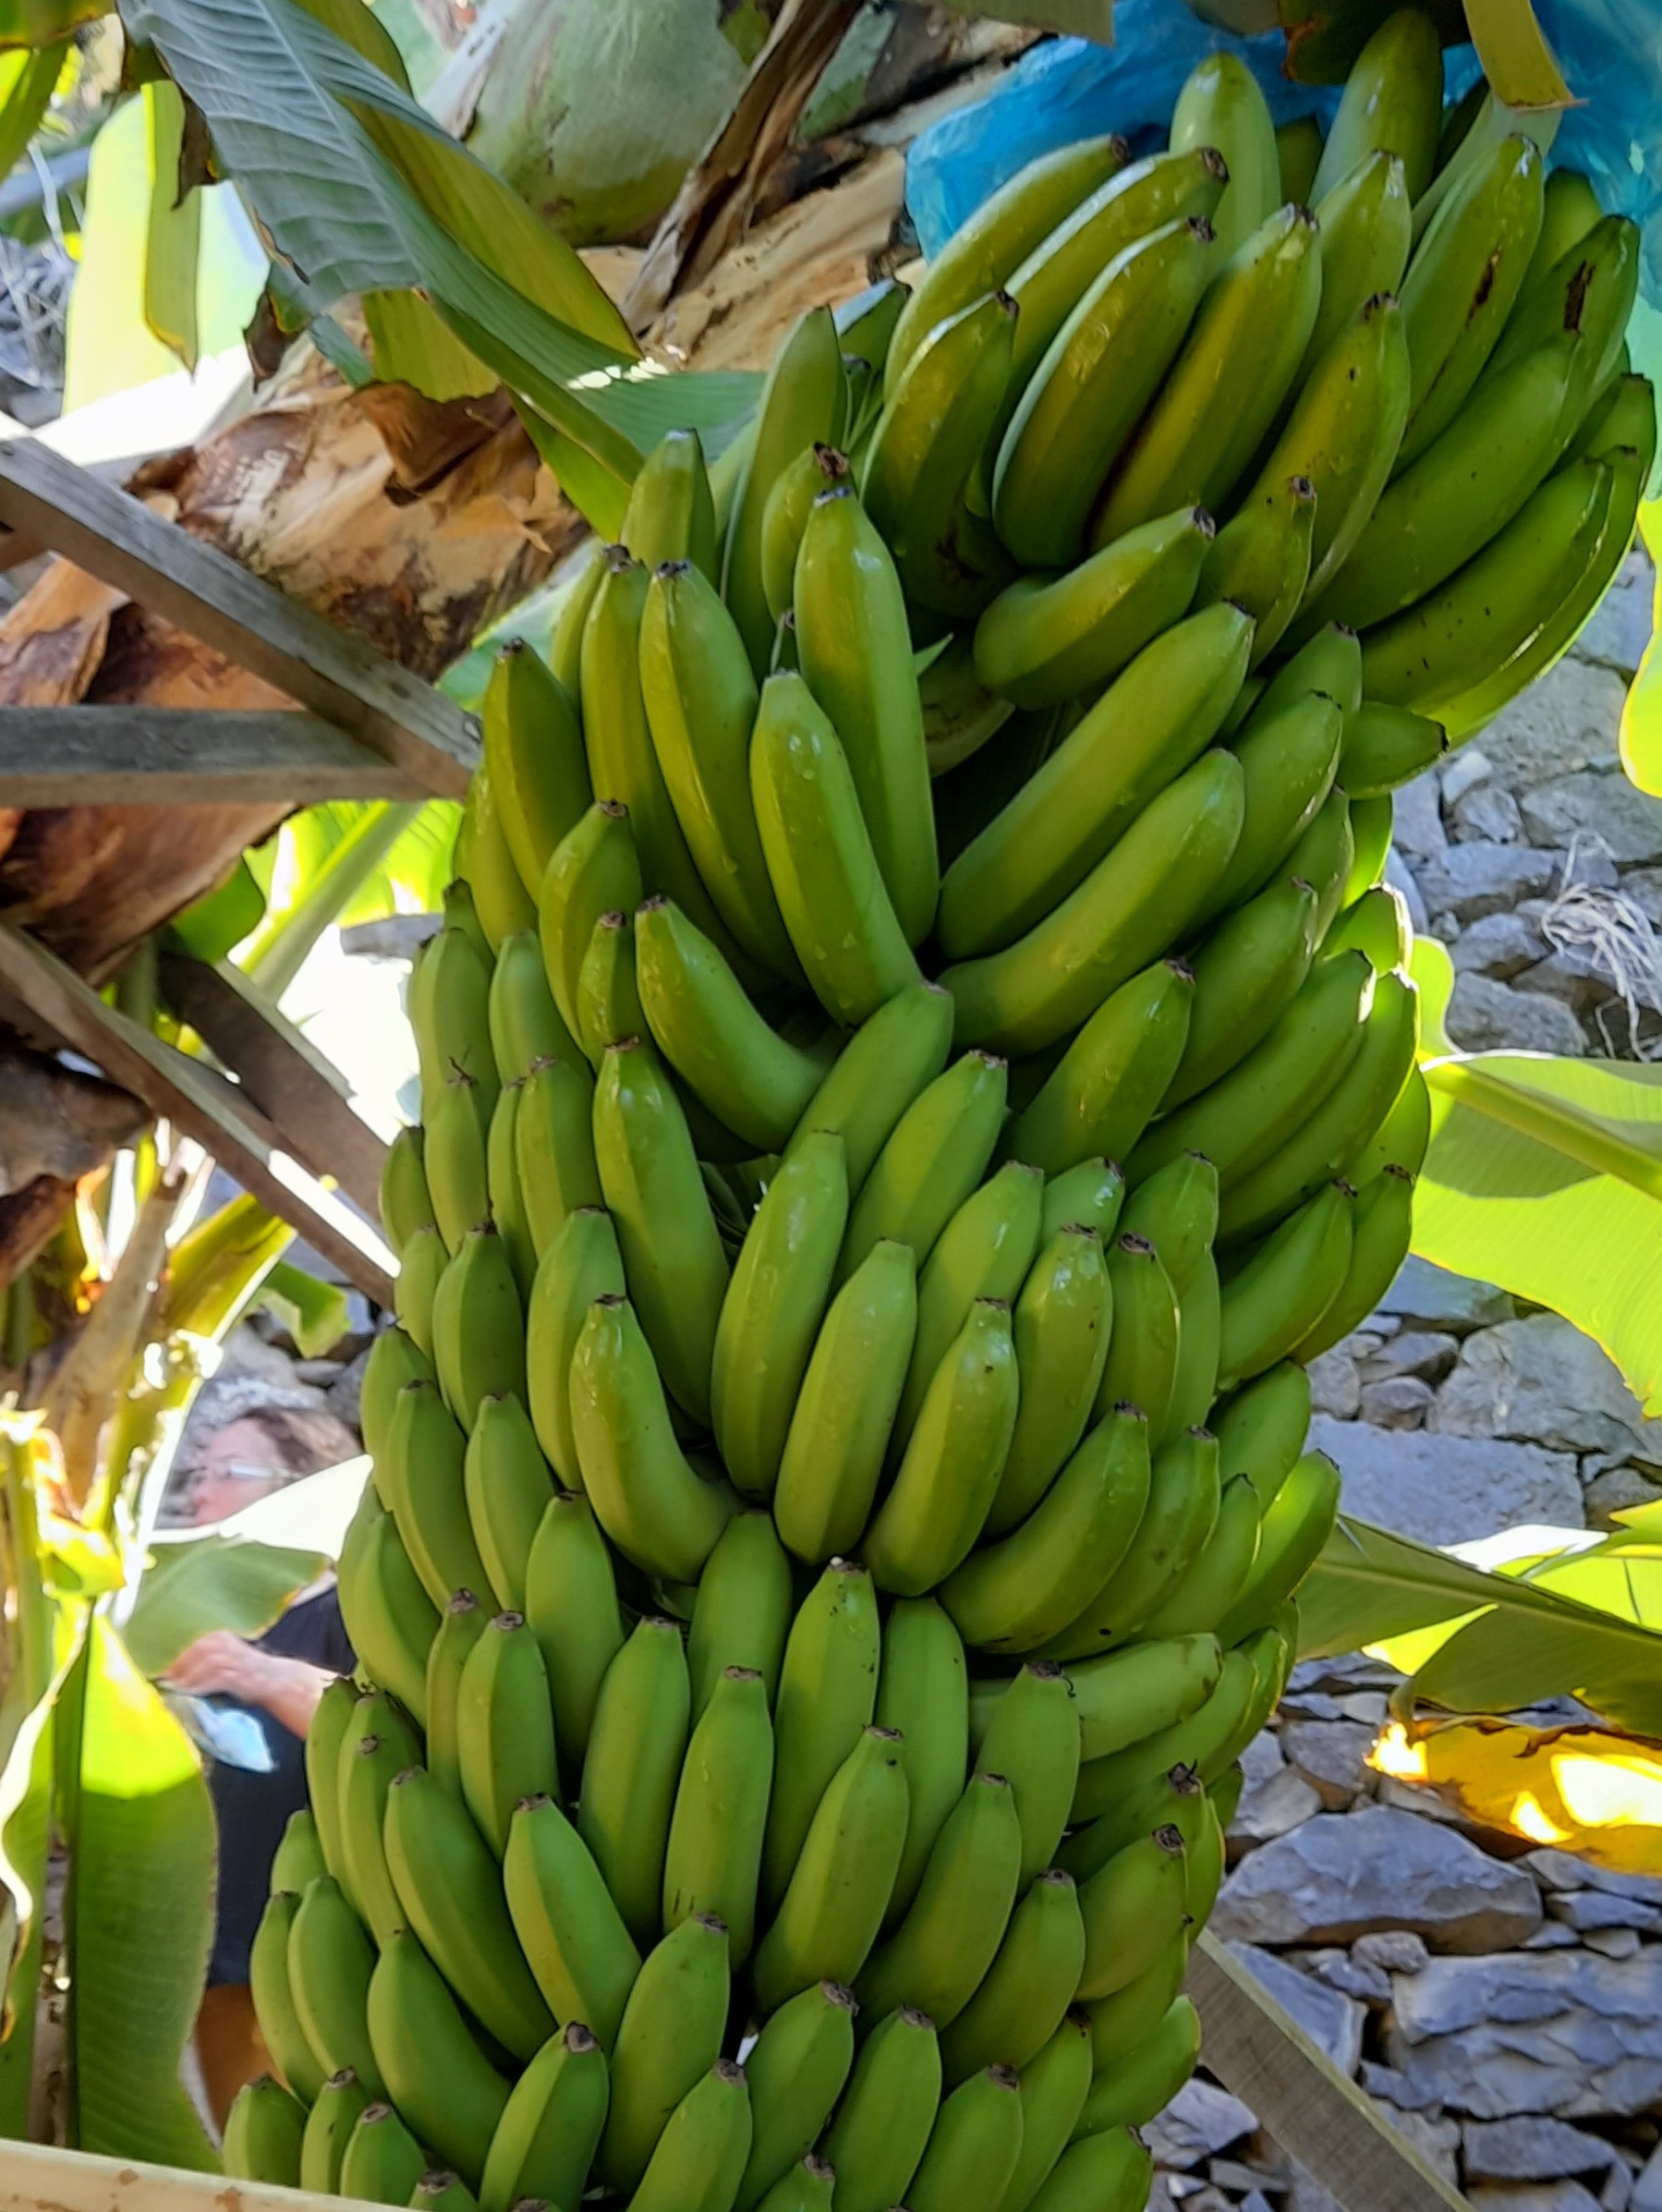
Label: Cut